Página 12

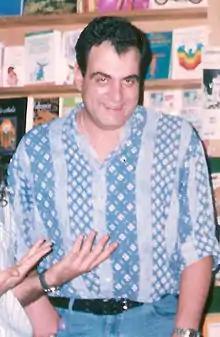
Jorge Lanata, founder of the newspaper, in 1994

The name of the paper comes from the fact that its preliminary editions as it was being developed had 12 pages. The name had already been chosen, thus the publishers opted to reserve the twelfth page for reports or news stories of central importance. Another version holds that the paper was going to be called "Reporter" but when the owners went to register the name, they were told that the name was taken. They then decided to count the number of pages in order to choose a name.